Judah Even Shemuel

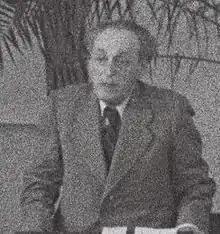
Yehuda Even Shemuel

Yehuda Even Shemuel (Ukraine, 1886-Jerusalem, 1976) was an Israeli Jewish scholar, translator and lexicographer. He won the Israel Prize in 1973.